Johannes Tinctoris

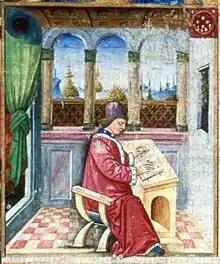
Portrait of Tinctoris, from the title page of the "ms 835", 15th-16th century, Biblioteca Universitaria de Valencia

Jehan le Taintenier or Jean Teinturier (Latinised as Johannes Tinctoris; also Jean de Vaerwere; – 1511) was a Renaissance music theorist and composer from the Low Countries. Up to his time, he is perhaps the most significant European writer on music since Guido of Arezzo.